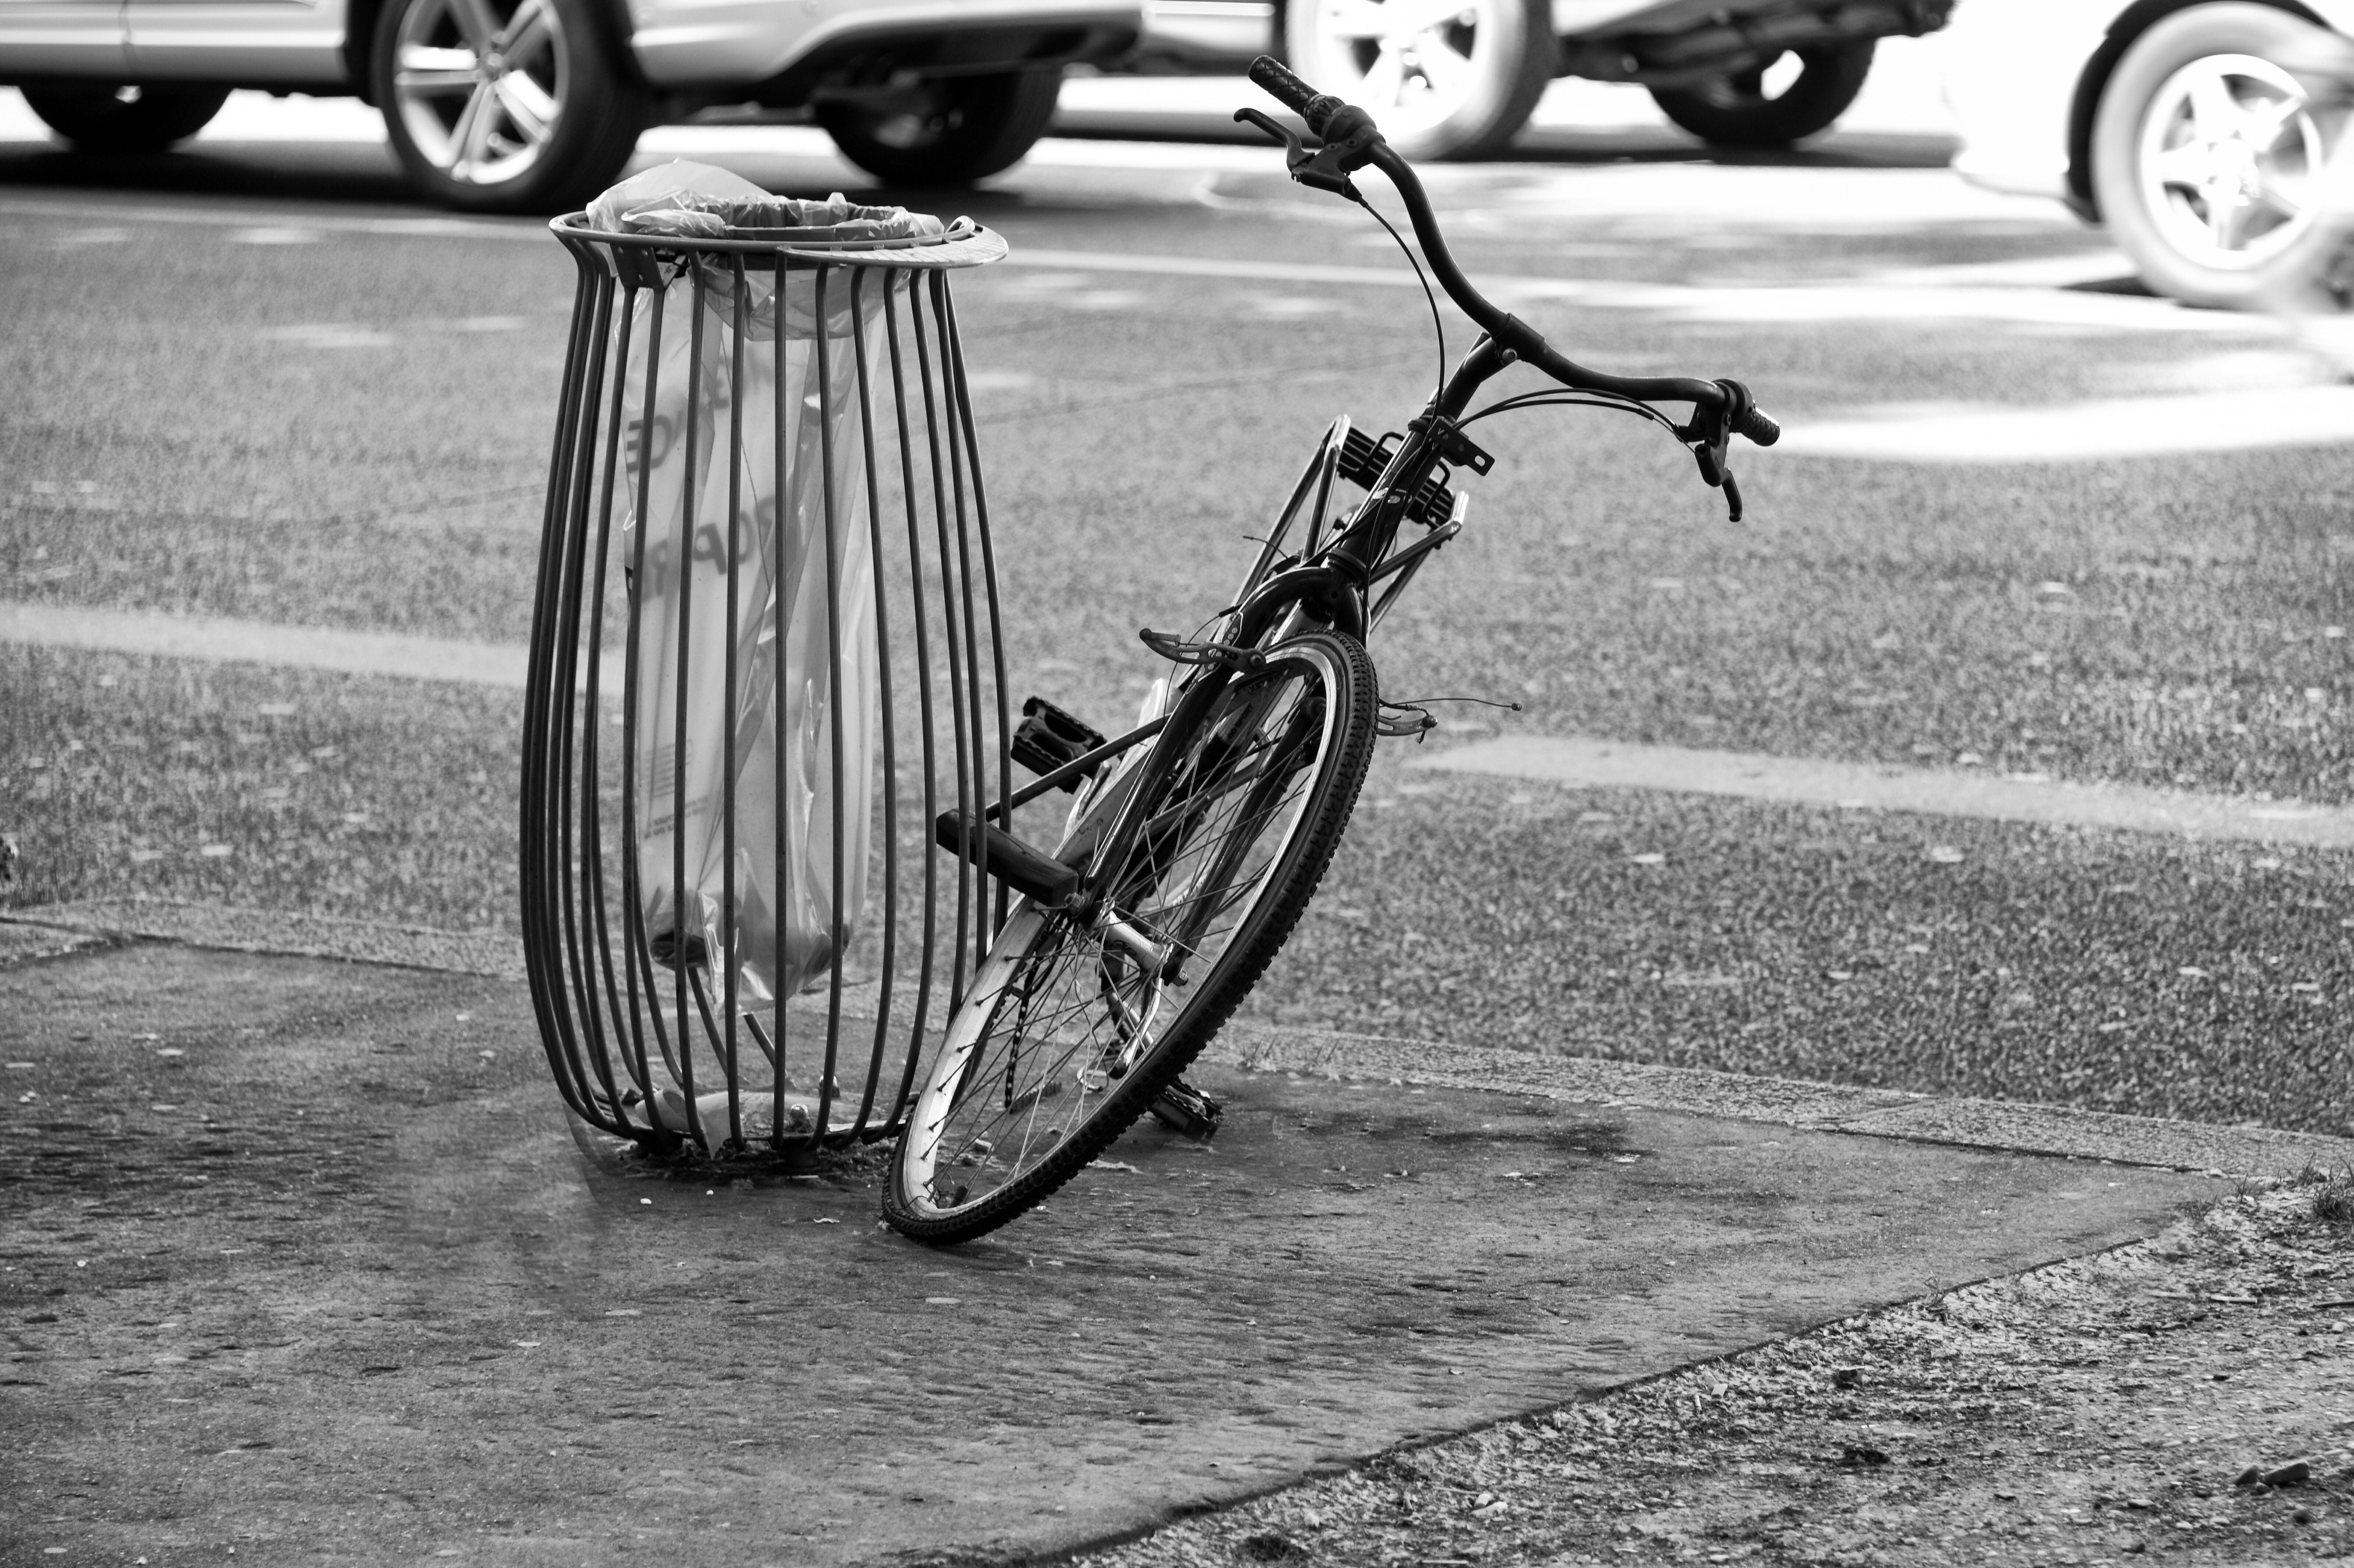
black and white, road, white, street, photography, wheel, bicycle, bike, urban, vehicle, black, monochrome, lane, sports equipment, cycling, trash, unusual, land vehicle, monochrome photography, cycle sport, bicycle motocross, bmx bike, freestyle bmx, road bicycle